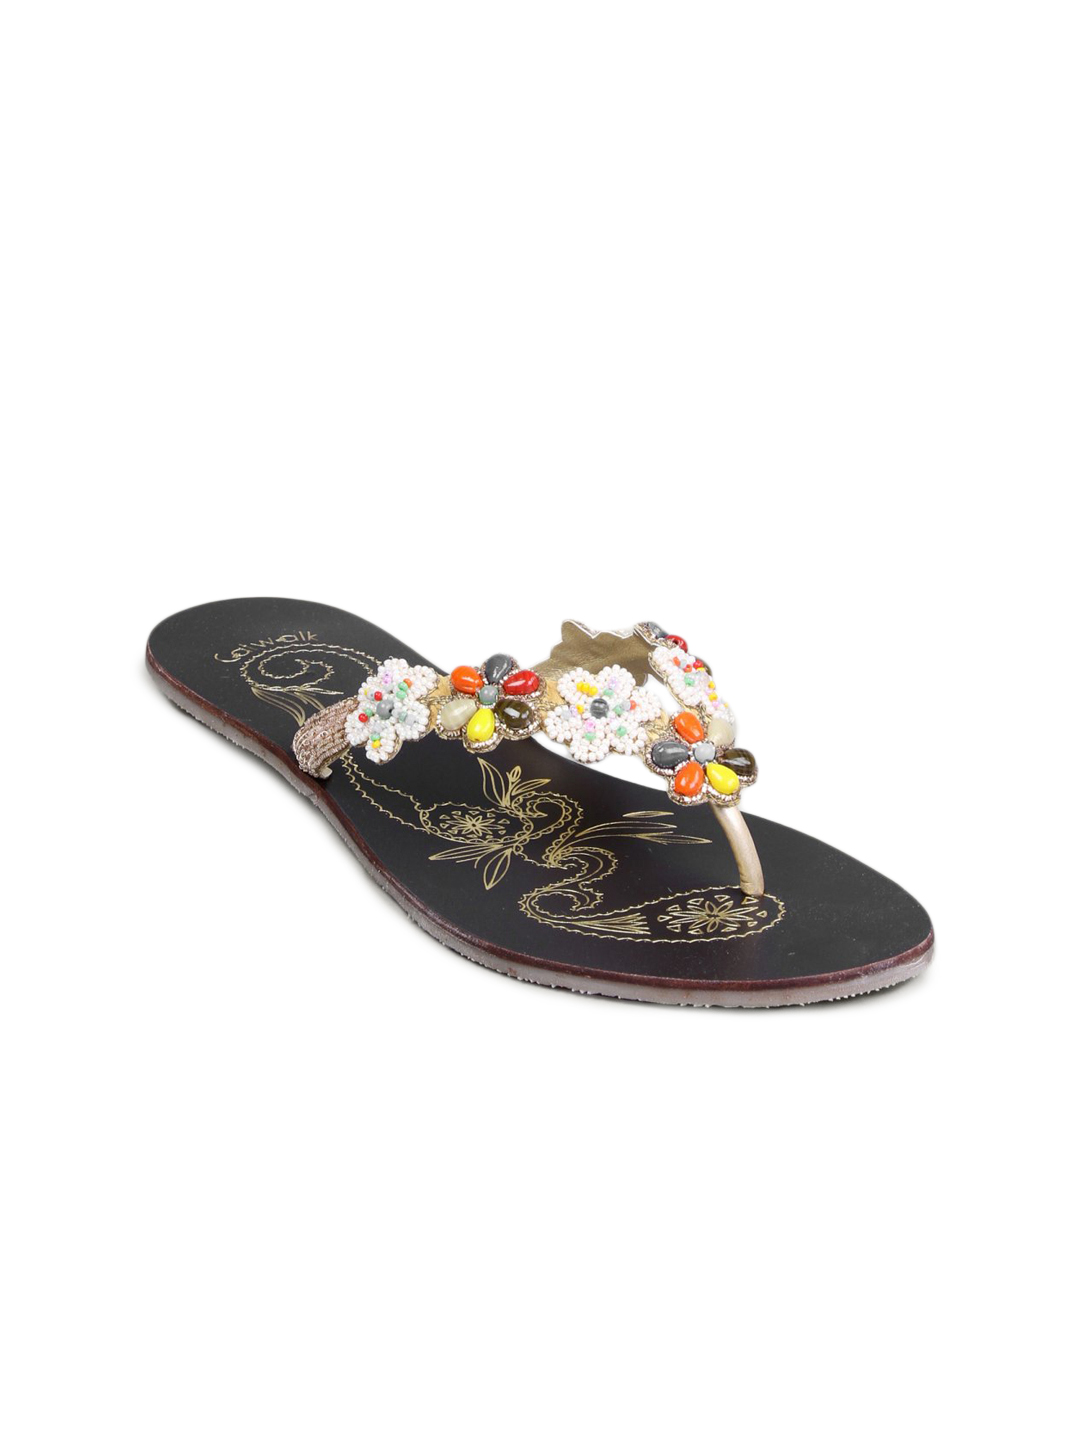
Catwalk Women Rose Mary Flats
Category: Footwear / Shoes / Heels
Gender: Women
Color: Brown
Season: Winter 2015
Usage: Casual